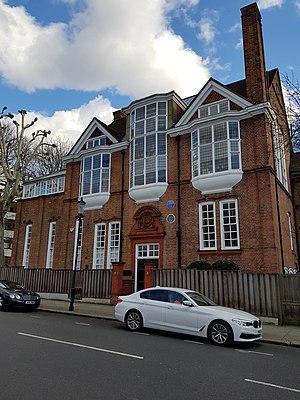
8, Melbury Road, Londres.
Melbury Road est une rue de la ville de Londres. Elle est située dans la cité de Westminster, dans le quartier de Kensington.